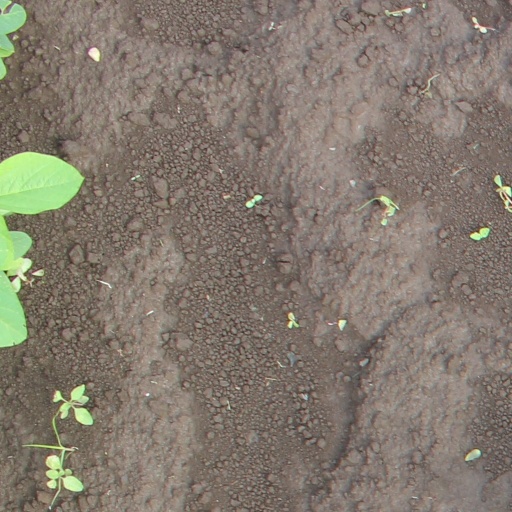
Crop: soybean